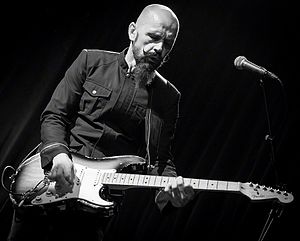
Mika Vandborg
Vandborg i 2013.